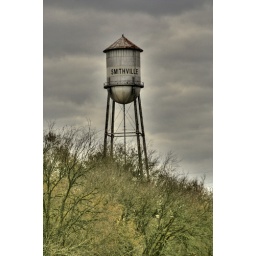
Stopped in Smithville on the way home from Austin. Saw this old water tower on the way into town.